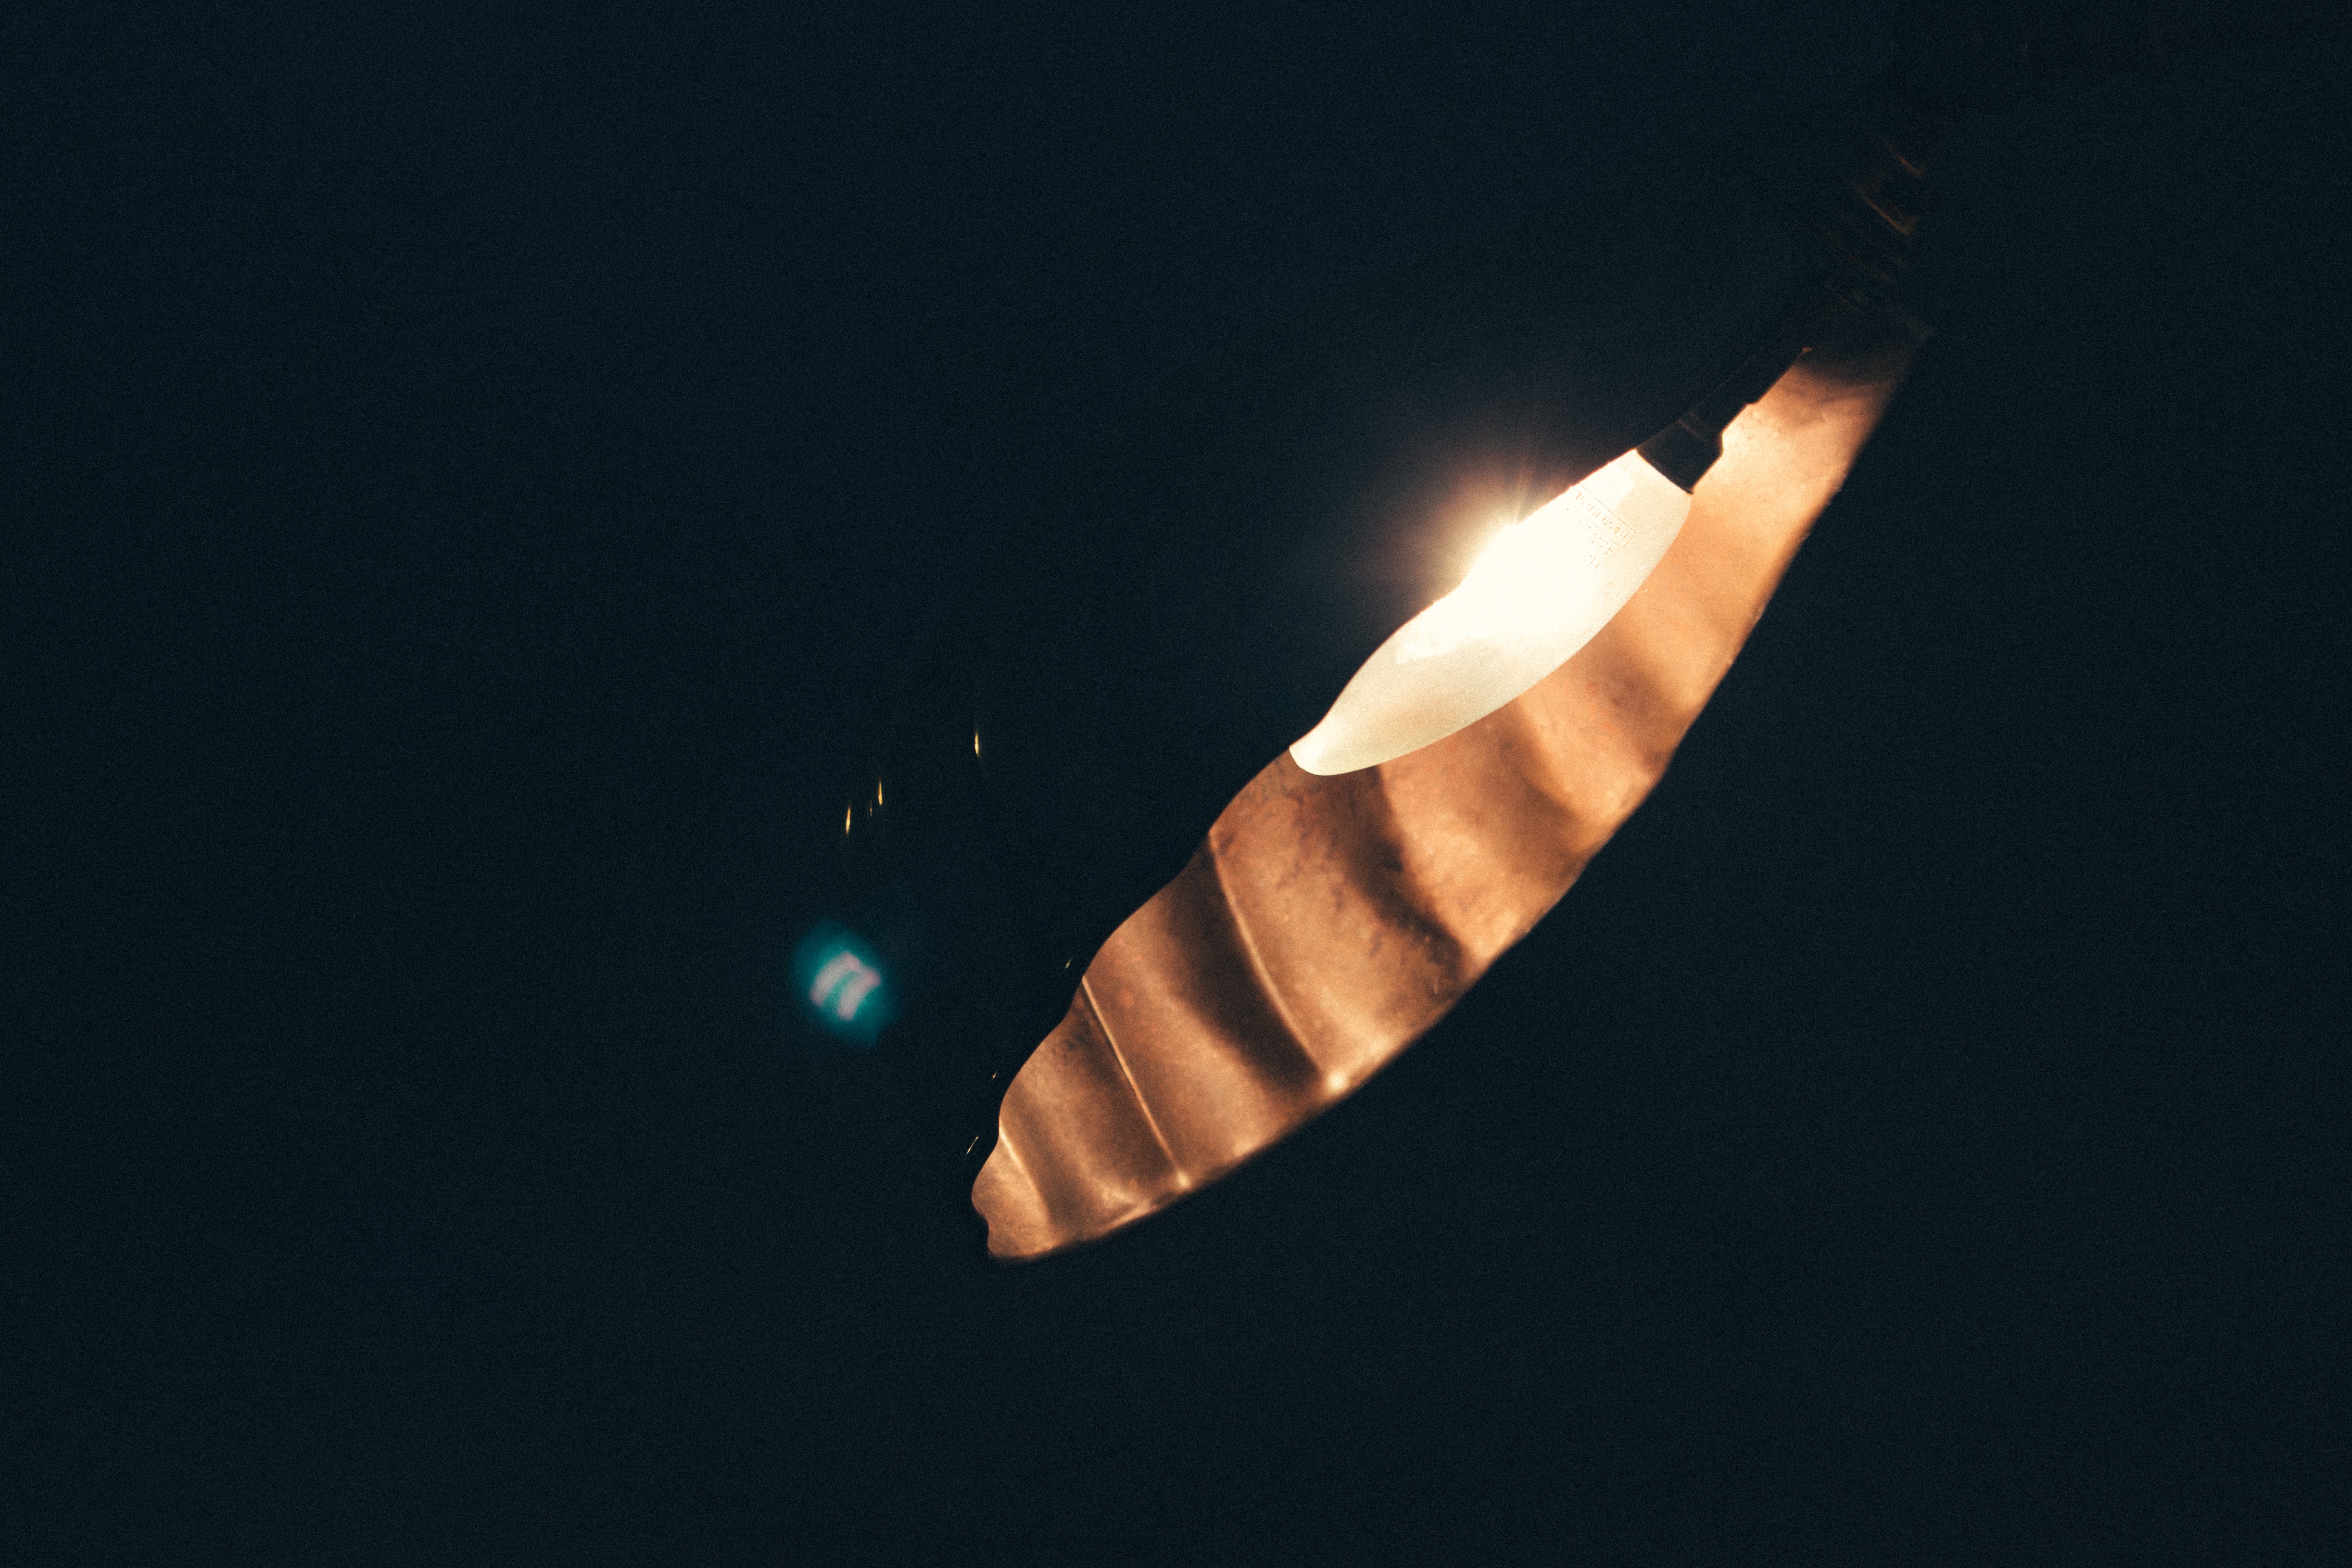
hand, light, night, reflection, darkness, lighting, macro photography, atmosphere of earth